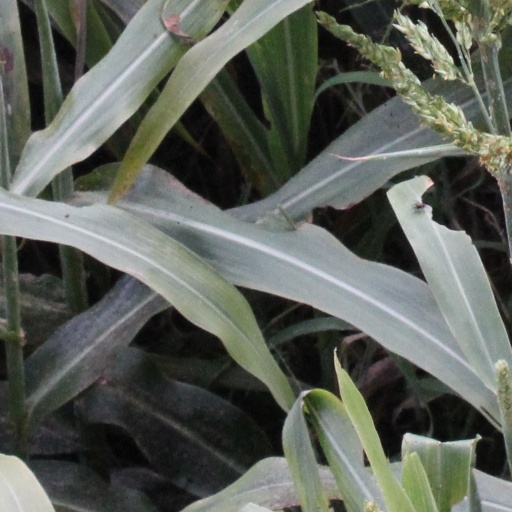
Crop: sorghum